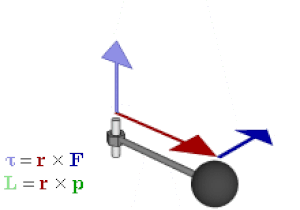
Impulsmoment / Impulsmoment i klassisk mekanik / Kraftmoment
Animation der viser vektorerne for kraft (F), kraftmoment (τ), impuls (p), og impulsmoment (L) . Her er r stedvektoren.
I fysik er impulsmoment, eller vinkelmoment, et mål for, hvor meget bevægelsesmængde der er om et valgt punkt. Det er den rotationsmekaniske analog til lineær impuls.